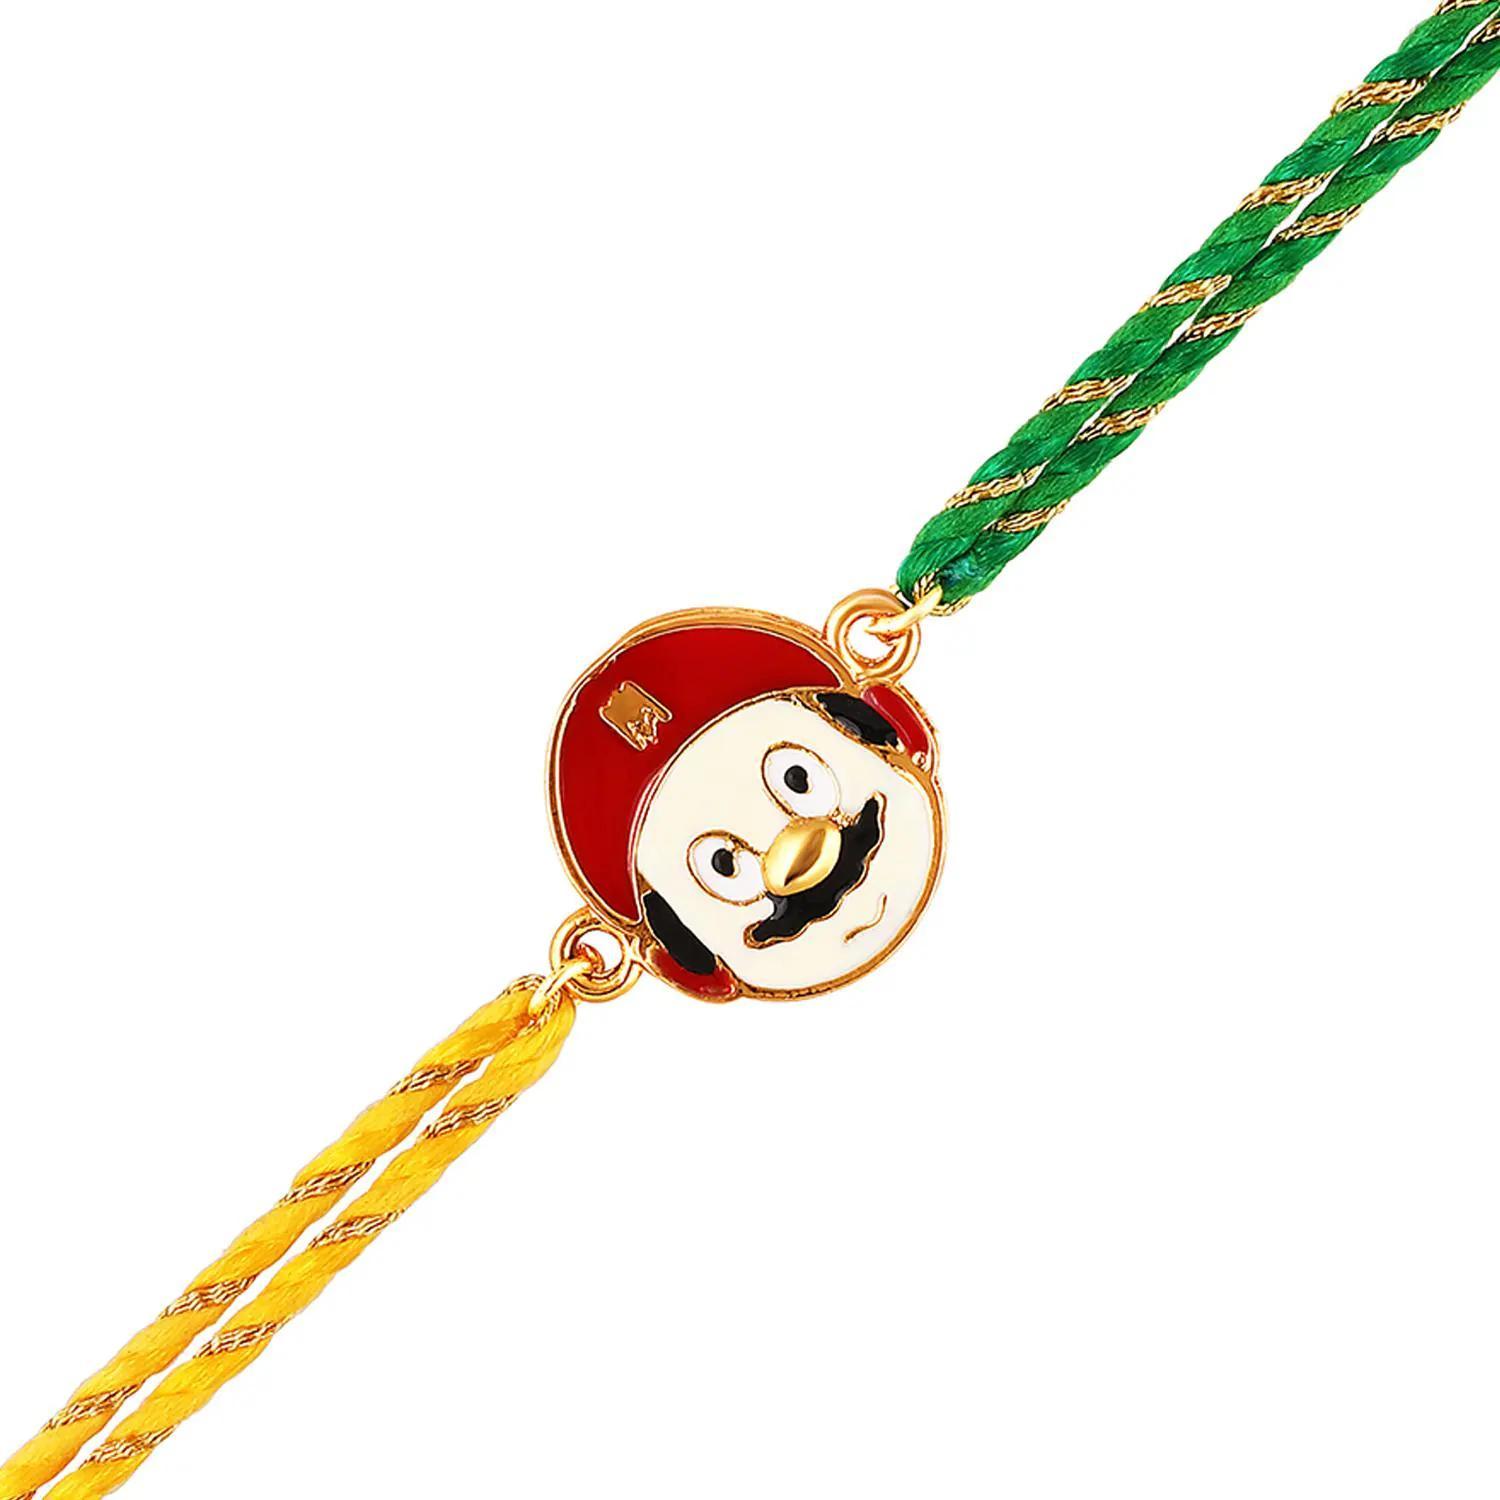
 Mahi Meena Work Enameled Cartoon Rakshabandhan Rakhi for Chota Bhai, Kids, Bhatija (RA1100751G)
Type: Rakhis
Brand: Mahi
Price: Rs. 219
 Celebrate Raksha Bandhan with our exquisitely crafted Rakhi, designed to strengthen the bond between siblings. This traditional Rakhi features intricate beadwork and durable thread, ensuring it stands the test of time. Handmade with care, each Rakhi is a unique and meaningful gift for your brother. Each Rakhi carries heartfelt blessings and good wishes for your brother's well-being and success. Celebrates the bond of love and protection between siblings, a cherished tradition in Indian culture. The color of the thread (dori) may differ from the one displayed in the picture.
Features: The Rakhi is adorned with vibrant colors and attractive embellishments that add a touch of elegance to the celebration.,Content in Box : 1 Rakhi ; Cultural Significance: This beautiful Rakhi will acknowledge your love for Your Brother with the promise that your bond with him will grow stronger as time goes on.,Vibrant Colors: Adding bright and playful colors to the celebration will make it stand out and make it more enjoyable.,Celebrate the bond of love and protection with our exquisite Rakhis. Share the joy of Raksha Bandhan Festival with this beautiful Rakhi, a token of love, protection and blessings.,Adjustable Size and Easy to tie: Designed to fit wrists of all sizes. It is simple and easy to tie the Rakhi securely and effortlessly.
Included: 1 Rakhi